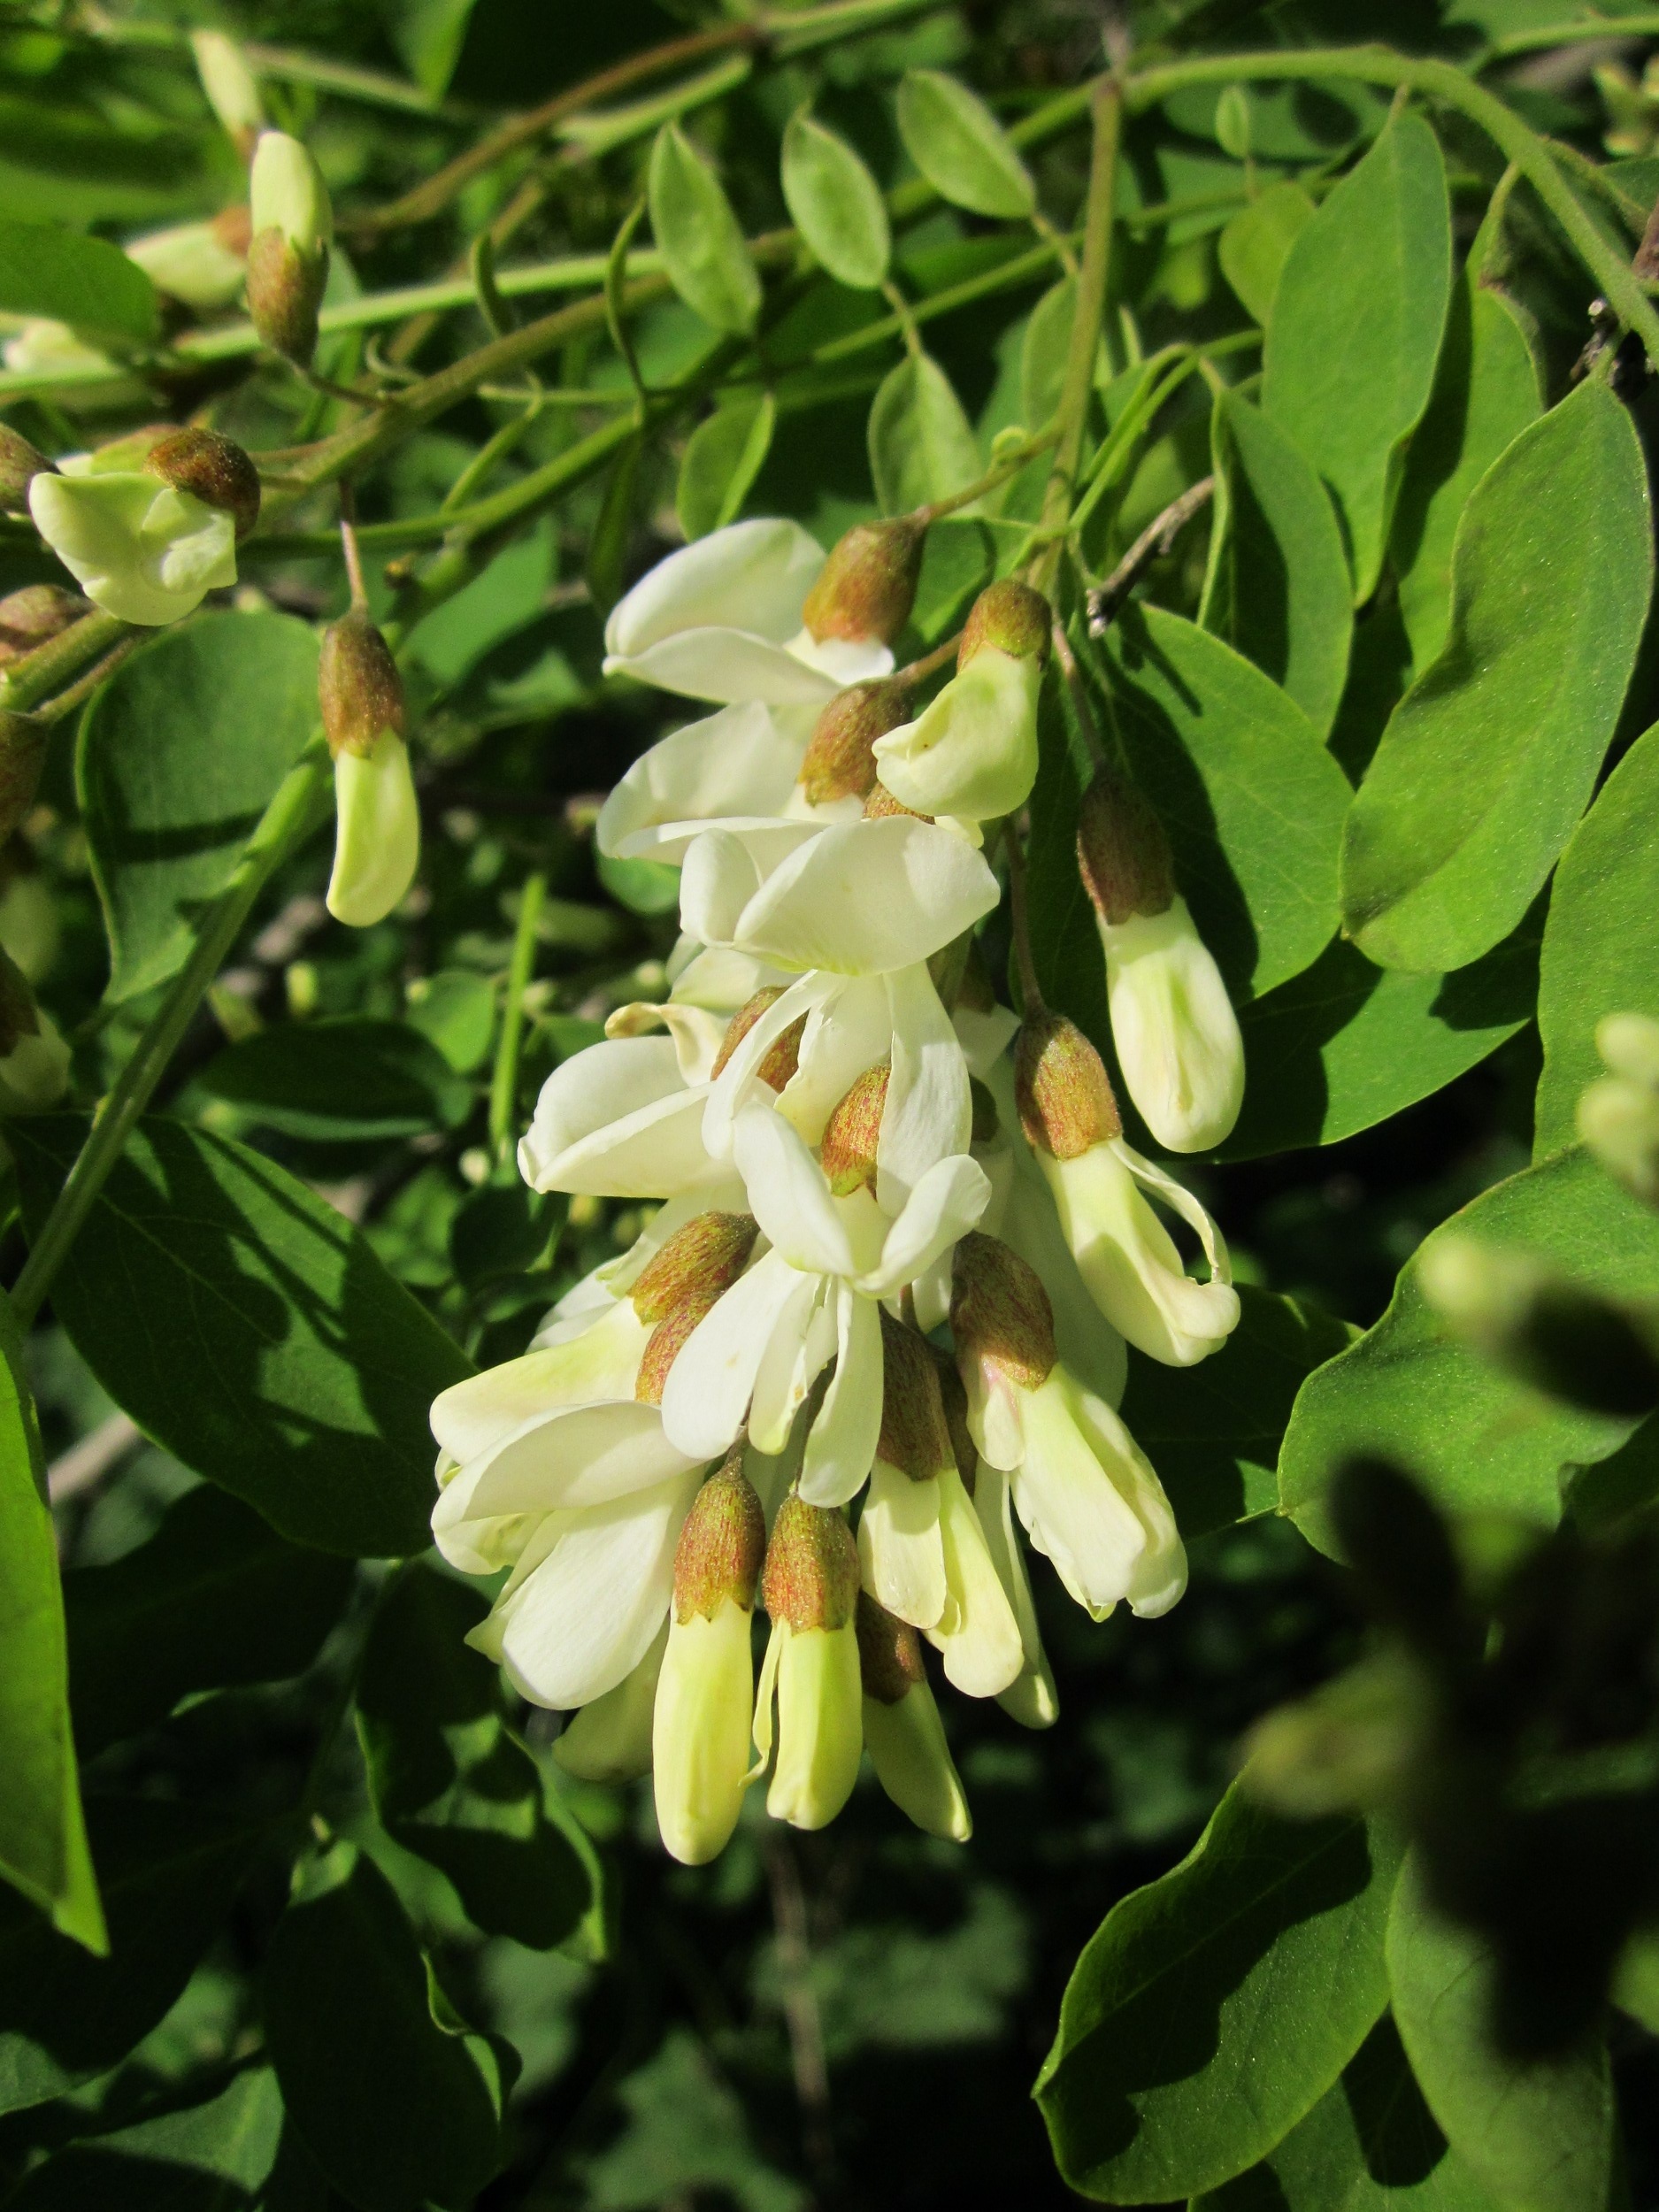
tree, blossom, plant, flower, botany, flora, wildflower, shrub, species, inflorescence, jasmine, flowering plant, robinia pseudoacacia, black locust, false acacia, land plant